African art

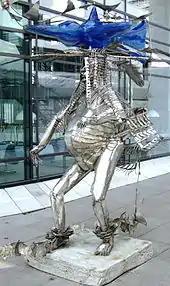
"Fest für Neptun", sculpture on the outside areas of the building of the Deutsche Welle (Schürmann-Bau) in Bonn

During and after the 19th and 20th-century colonial period, Westerners long characterized African art as "primitive." The term carries with it negative connotations of underdevelopment and poverty. Colonization during the nineteenth century set up a Western understanding hinged on the belief that African art lacked technical ability due to its low socioeconomic status.